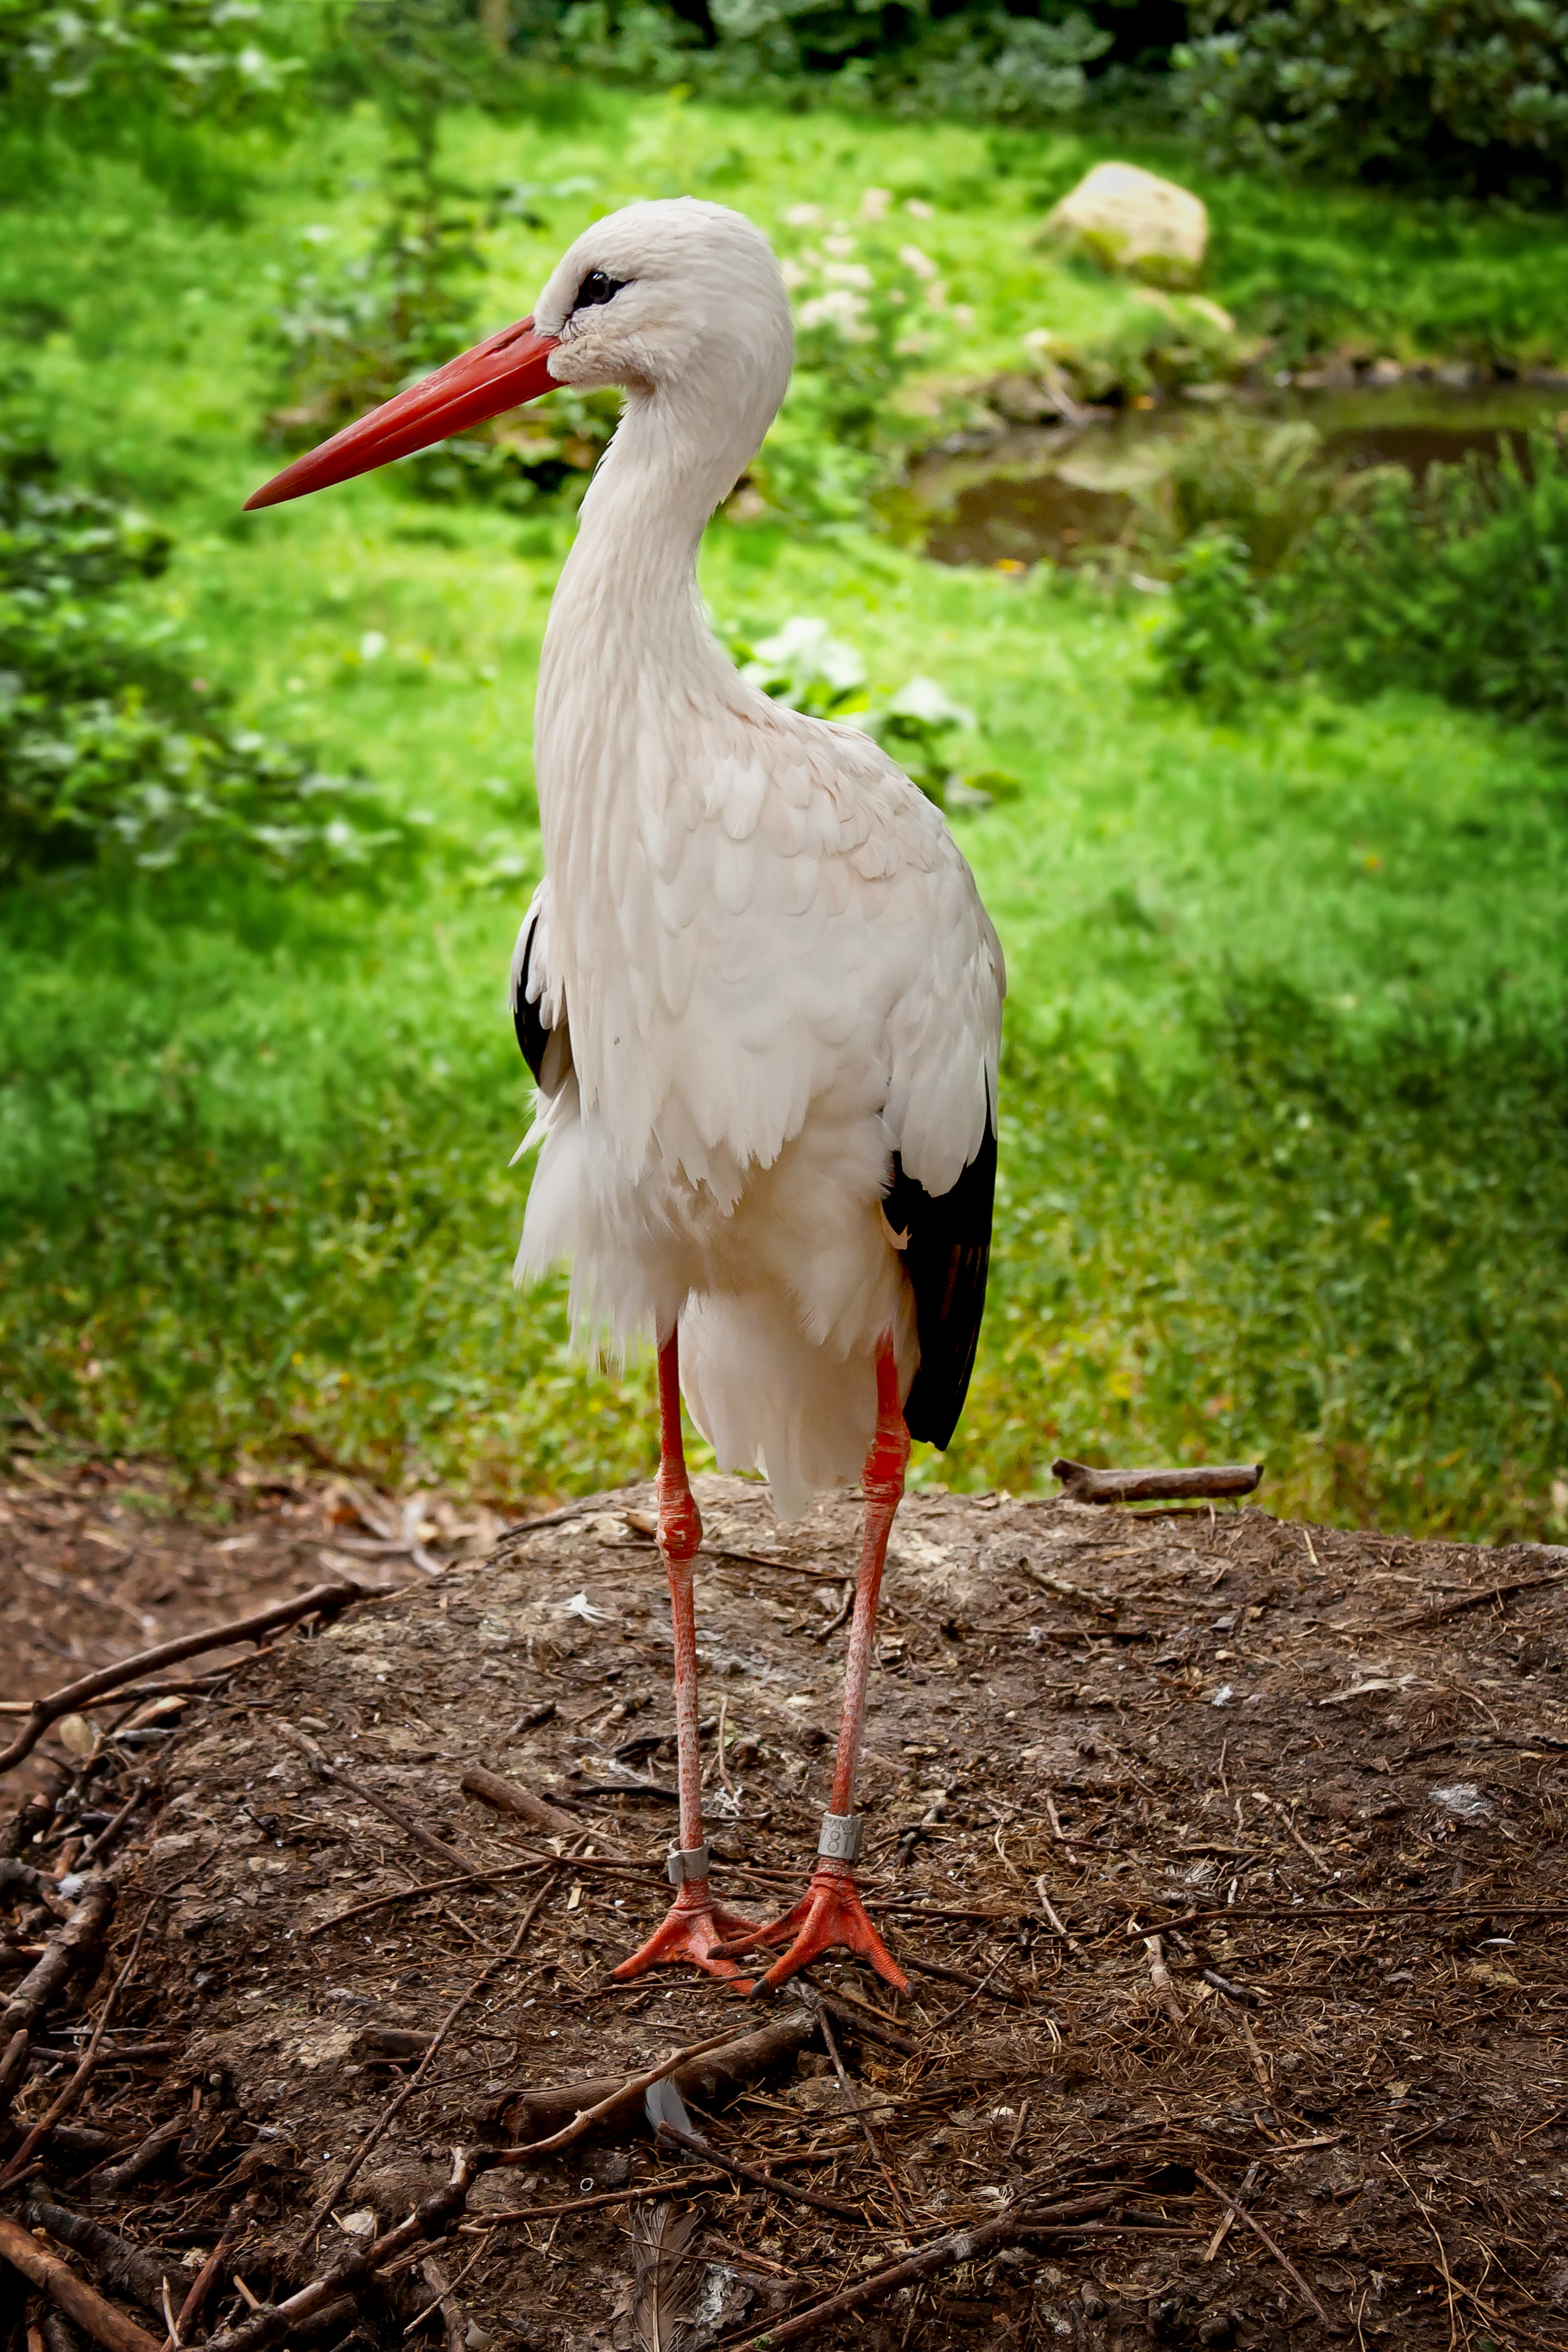
nature, bird, white, wildlife, zoo, red, beak, baby, feather, fauna, stork, long, legs, animals, vertebrate, large, bill, ibis, birth, white stork, rattle stork, ciconiiformes